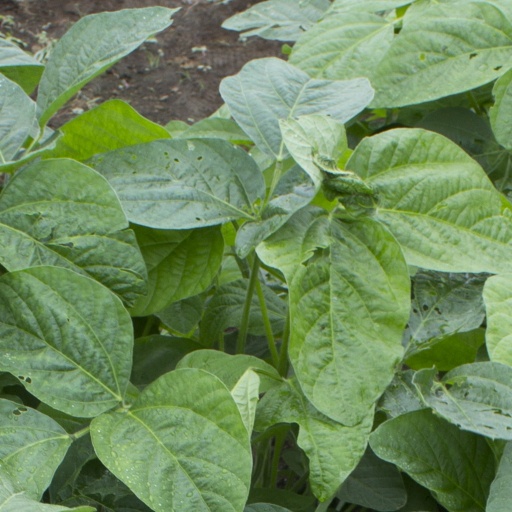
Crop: soybean